House of Specialists (Lesnoy Prospect, Saint Petersburg)

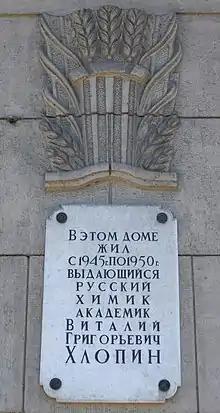
Memorial plaque for the chemist Academician Vitaliy Khlopin

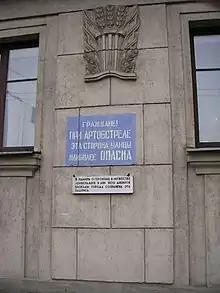
Citizens! During shelling this side of the street is the most dangerous

In the 2nd half of 2010s less noticeable smaller memorial plaques were also mounted on the building to commemorate its residents who fell victim of Stalin's time purges. Their names were established by the city's civil activity organisations dedicated to legal rehabilitation and commemoration of innocent people who were oppressed from the 1930s to the 1950s and "Vozvraschionniye imena" (Returned Names) history research center set up to find names, compile biographies and keep the memory of Russia's victims of XX century's wars and purges working at the National Library of Russia in Saint Petersburg. The research center's website also hosts online searchable copies of the city's Memory Books with names of victims and survivors of the Siege of Leningrad and repressions that include the names of the house residents, and offers links to other federal and city archive databases websites. Modest memorial plaques of the same kind have been placed on the city's old buildings in accordance with the Last Address civic initiative.